Describe the emotion expressed in this image:  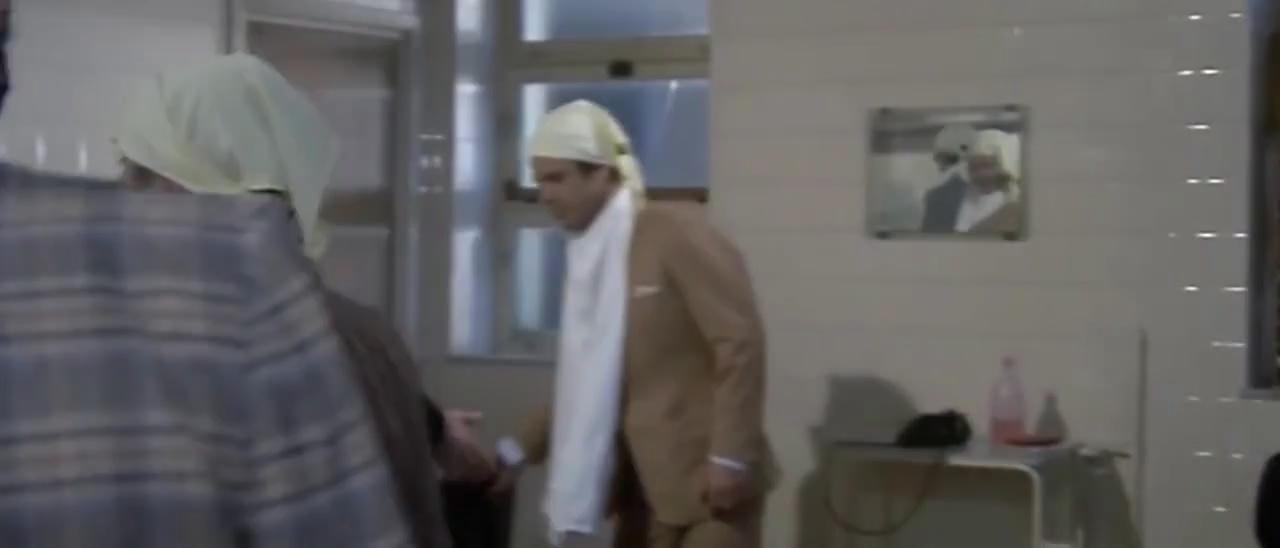
This person displays Suffering, valence and arousal with low intensity.